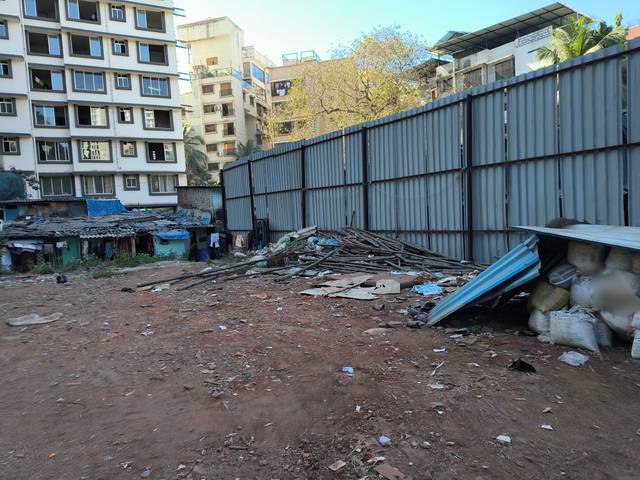
Region: India
Coordinates: 19.166, 72.855